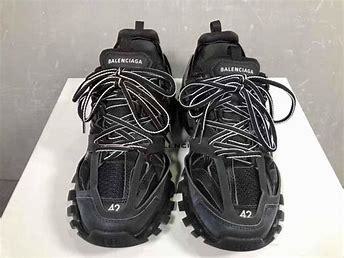
Brand: Balenciaga
Model: Track